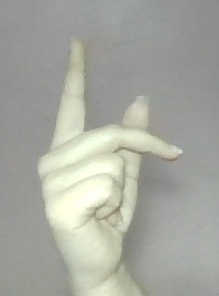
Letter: dha